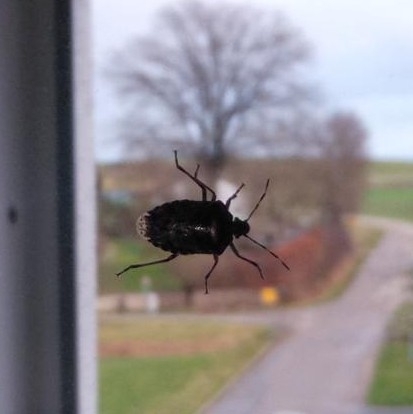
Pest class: stink_bug